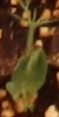
Label: Field Pea